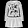
Label: Dress